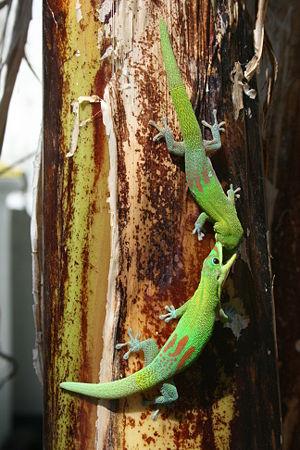
Deux geckos diurnes à poussière d'or en train de se battre sur un bananier du centre-ville de Saint-Denis de la Réunion. Magyar: Két aranyporos nappaligekkó küzd egymással egy banánültetvényen Saint-Denis központjában, Réunion szigetén. Português: Dois Phelsuma laticauda lutando numa bananeira no centro de Saint-Denis, Ilha da Reunião.
Phelsuma laticauda, le Gecko diurne à poussière d'or, est une espèce de geckos de la famille des Gekkonidae. Il est aussi appelé Gecko diurne à large queue, Gecko diurne des îles, Gecko poudre-d'or, Gecko vert à trois taches, Phelsume poussière-d'or ou tout simplement margouillat qui désigne des espèces différentes selon les pays.